Christopher Columbus's journal

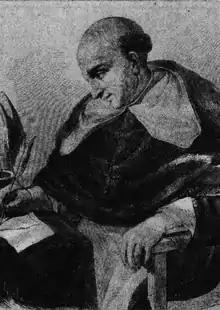
The only surviving copy of Columbus's journal was written by Bartolomé de las Casas

All existing copies of the journal are based on Bartolomé de las Casas' abstract – a manuscript of 76 folios discovered in the library of the Duke of the Infantado by Martín Fernández de Navarrete in 1790. The manuscript was kept in the Biblioteca Nacional de España until 1925 when it was reported missing. Navarrete reported the discovery of the journal's abstract to his friend, Juan Batista Muñoz, who used it in his "Historia del Nuevo Mundo" published in 1793. In 1825, Navarrete published the abstract with expanded abbreviations, spelled out numerals, corrected punctuation and modernized spelling.